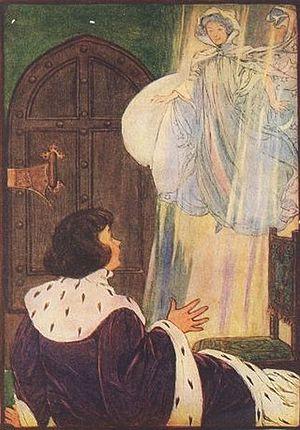
Peau d'âne est un film musical français écrit et réalisé par Jacques Demy, sorti en 1970.